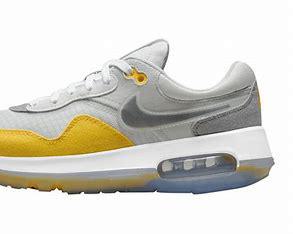
Brand: Nike
Model: Air Max Motif